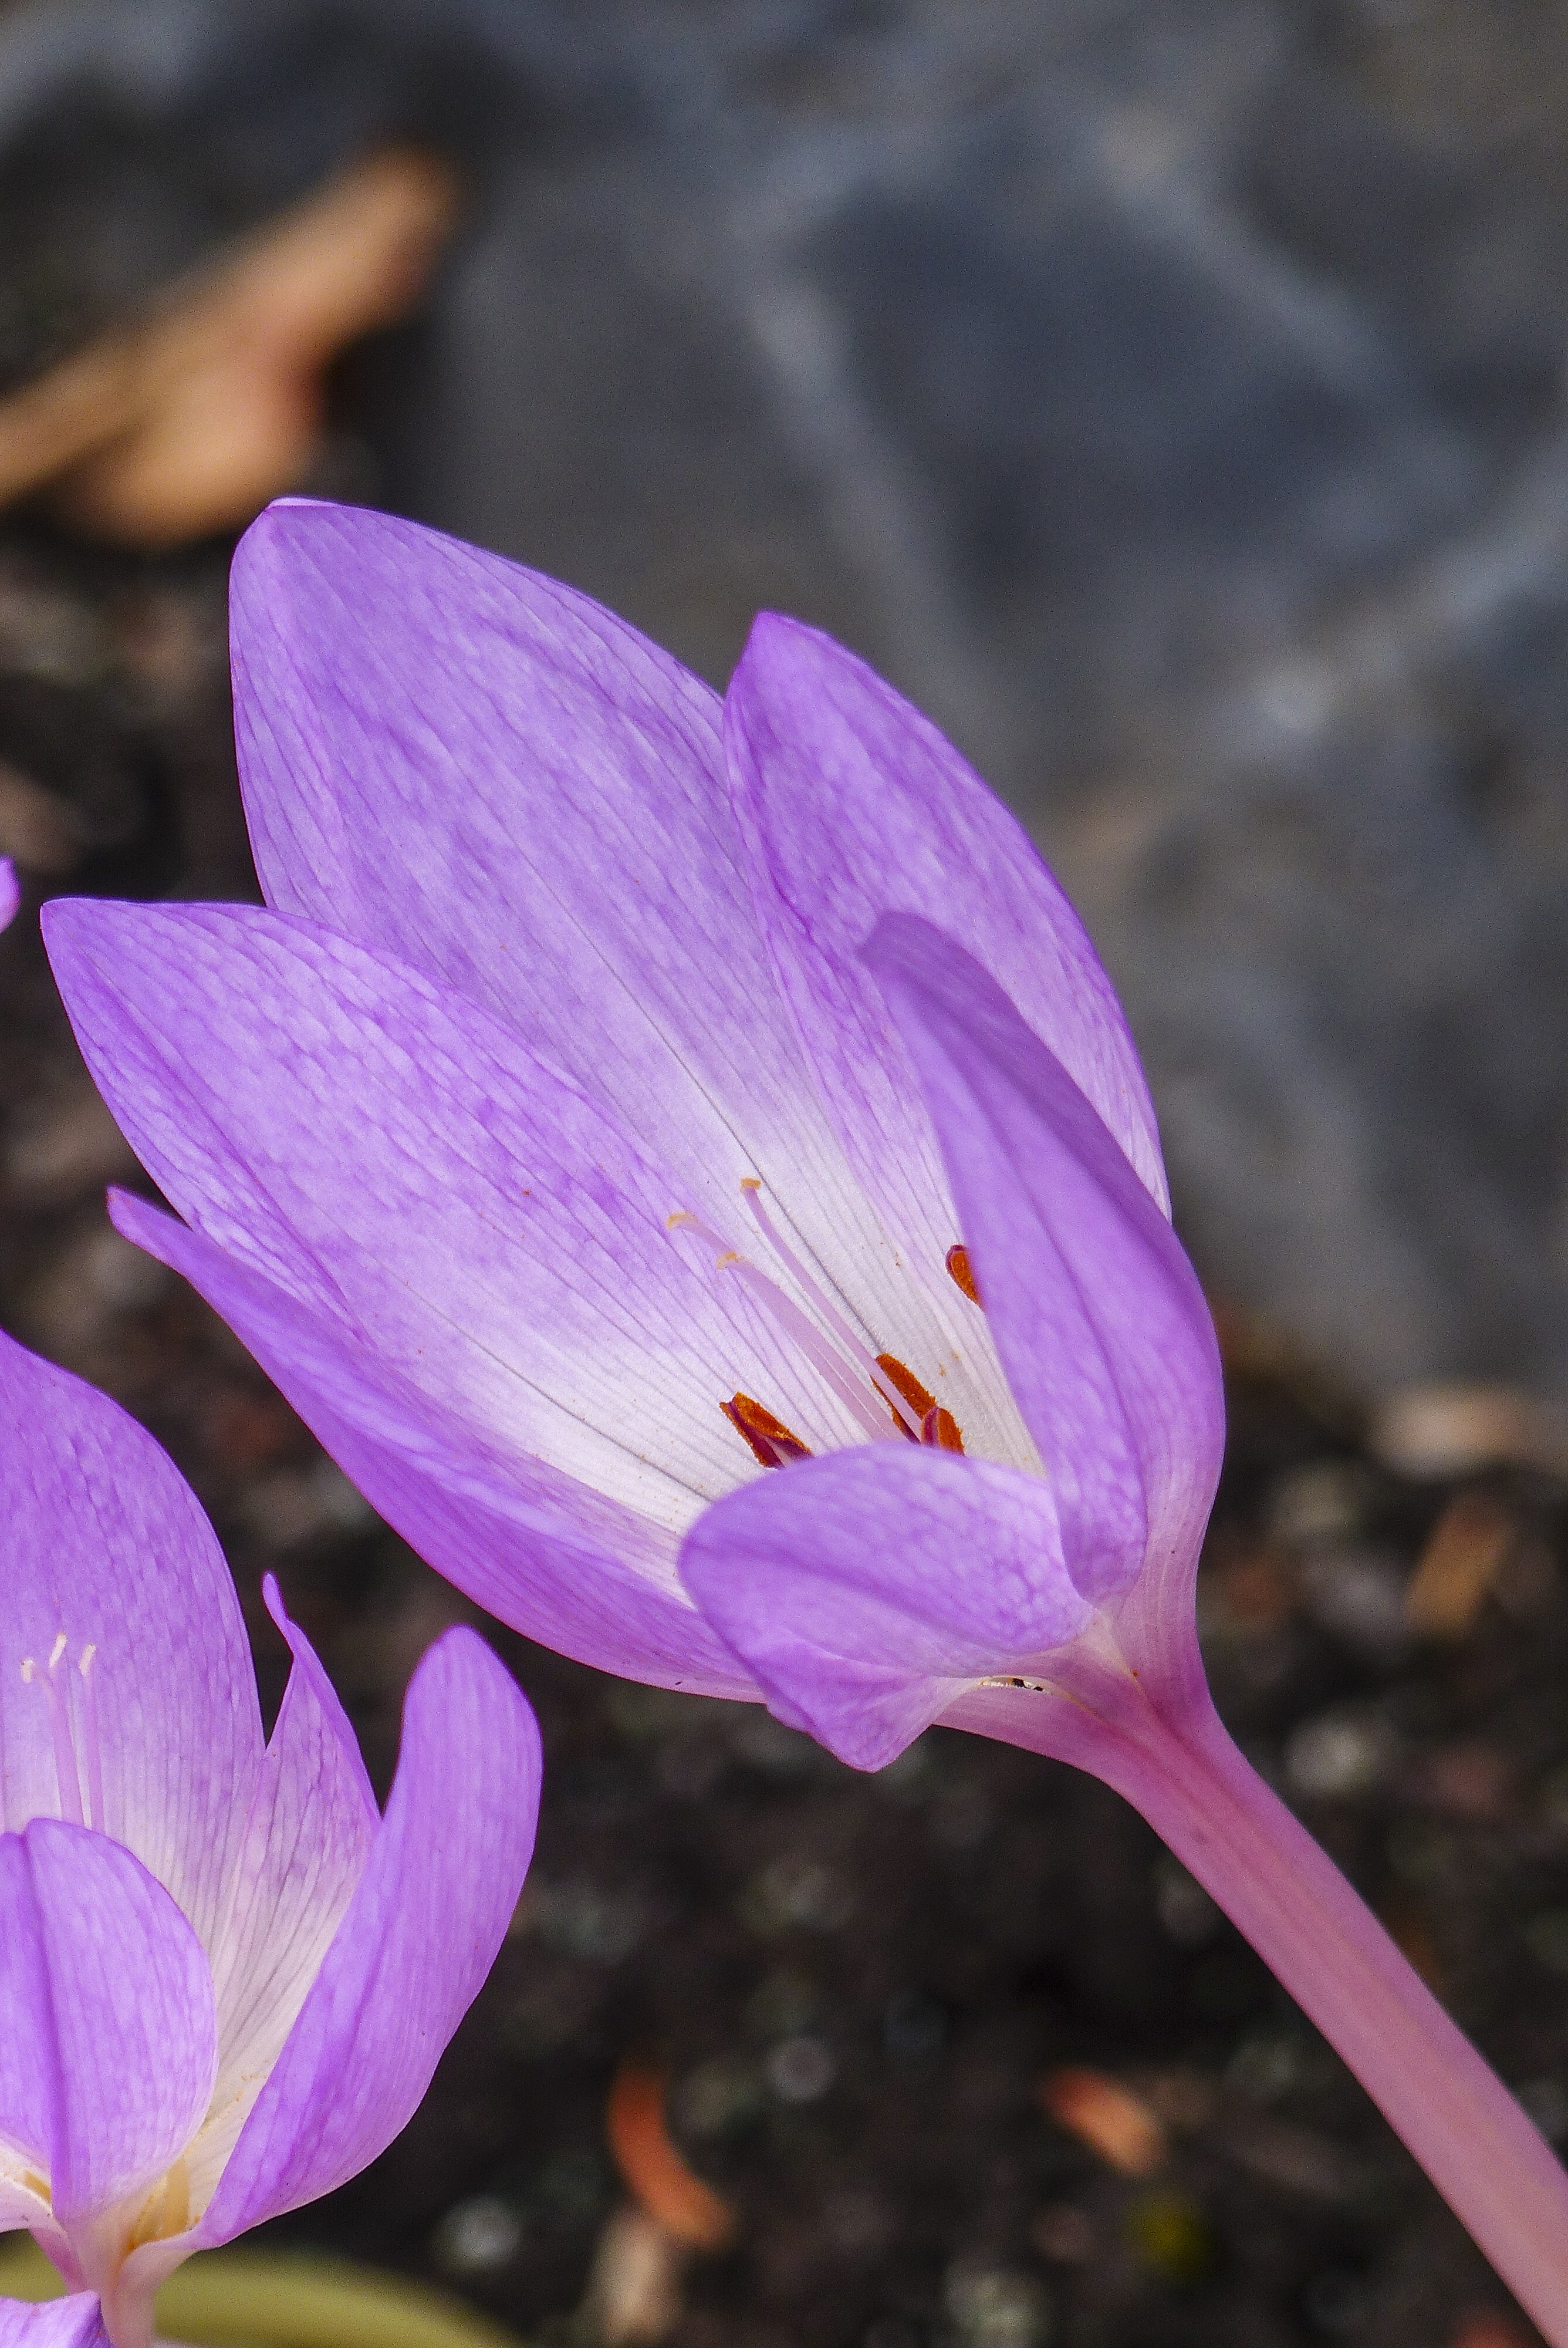
nature, blossom, plant, flower, purple, petal, autumn, botany, garden, flora, wildflower, close up, toxic, crocus, herbstzeitlose, macro photography, flowering plant, autumn crocus, land plant, iris family, colchium autumnale, deadly poisonous